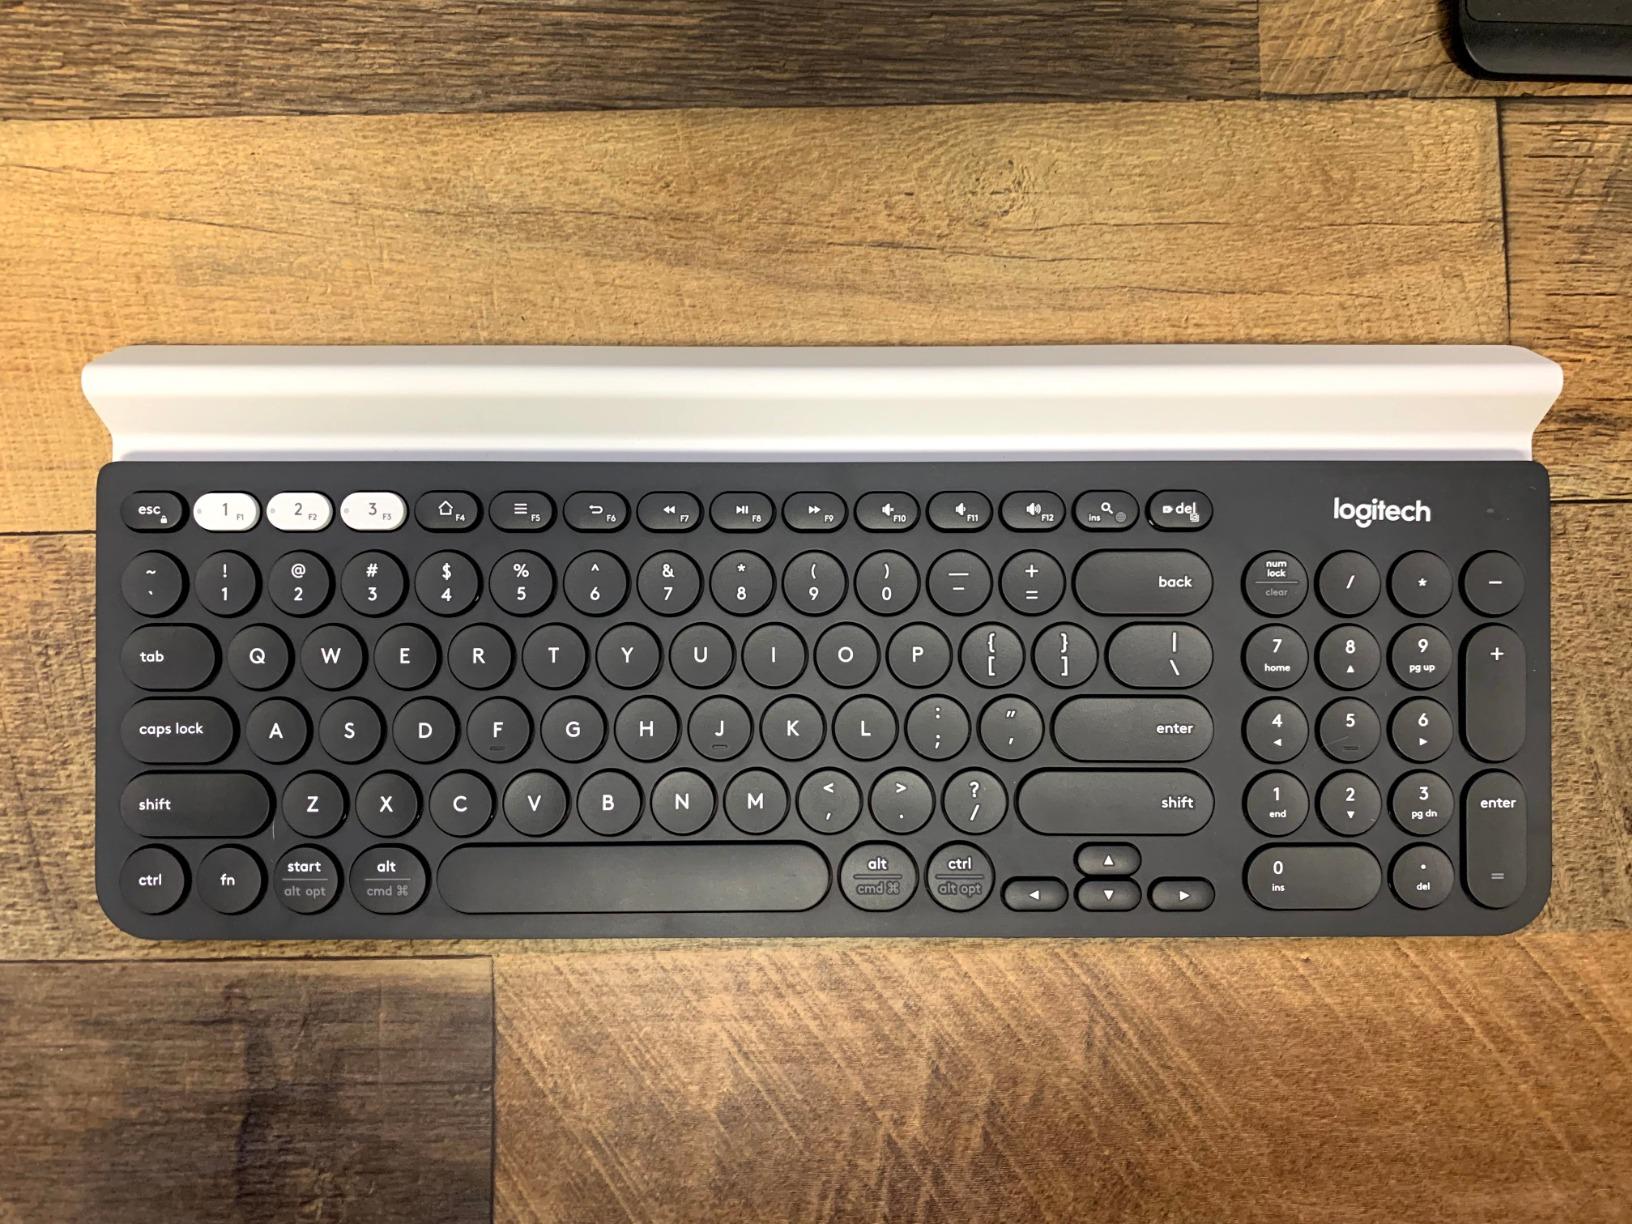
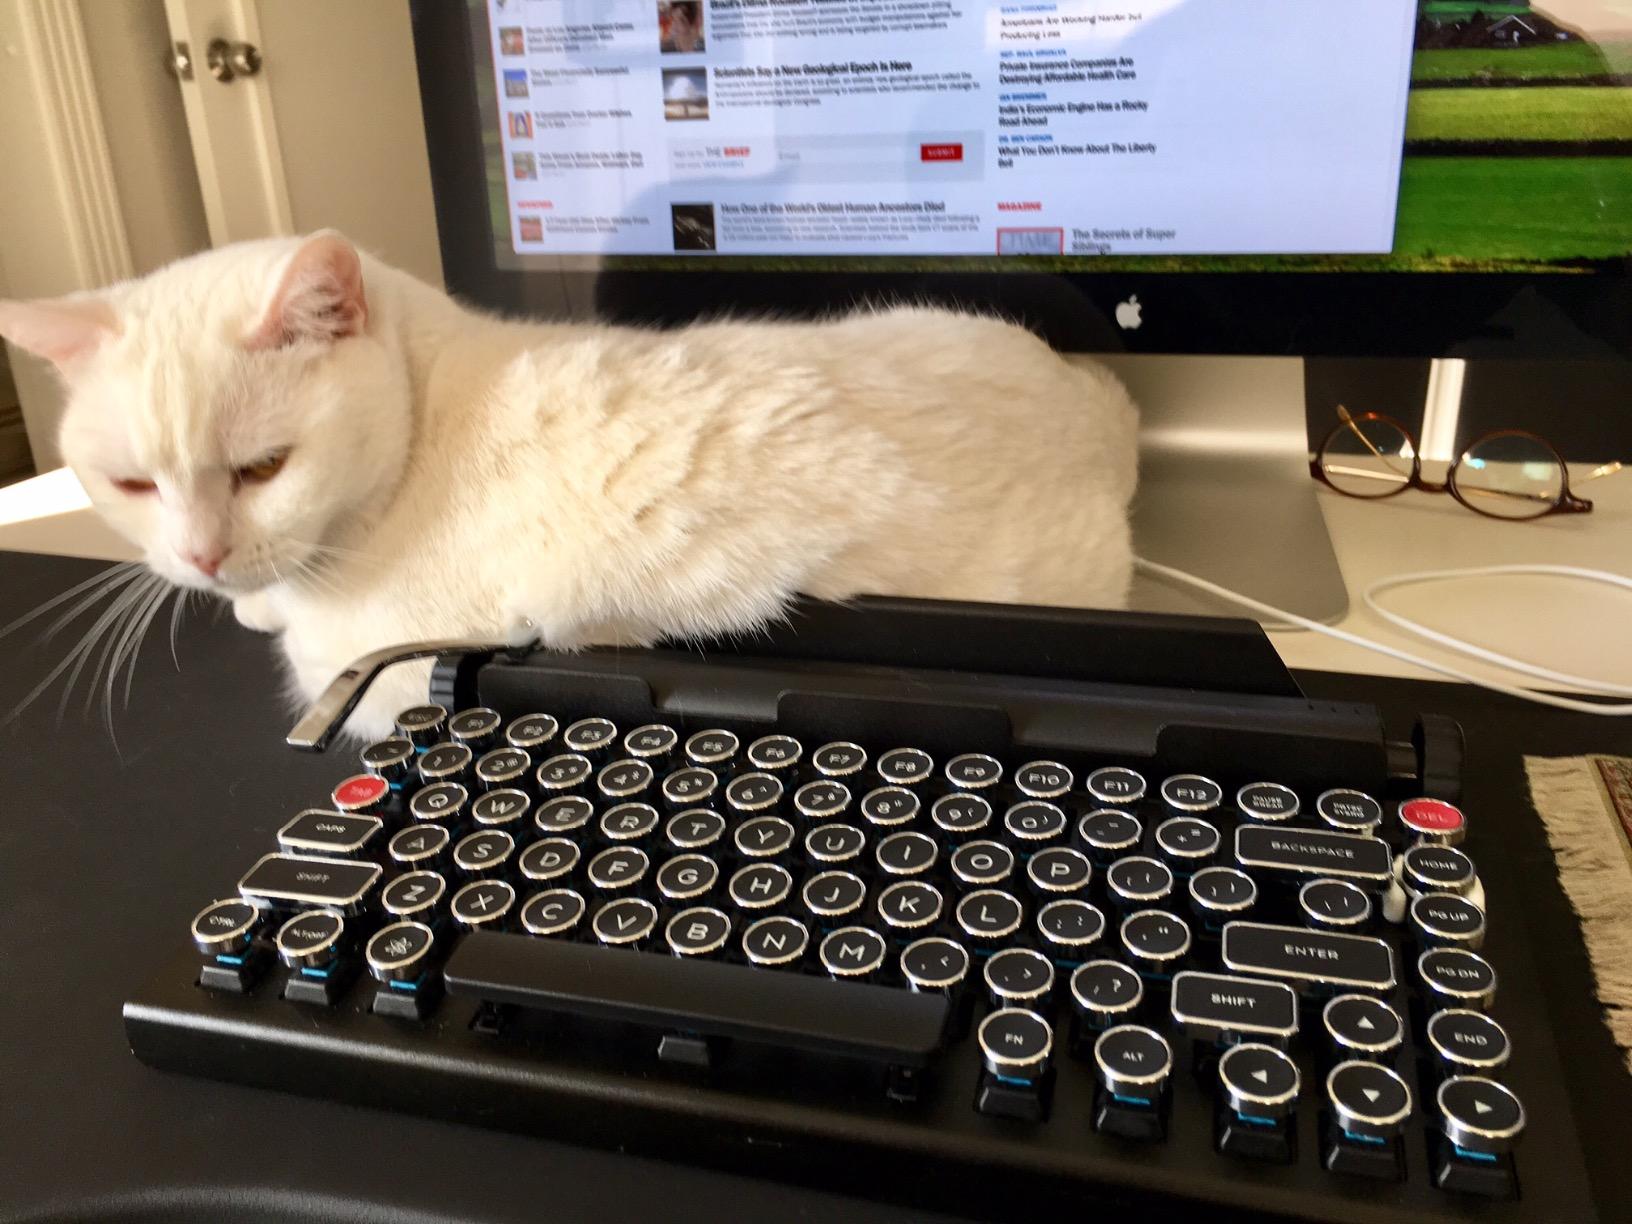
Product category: keyboard
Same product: no